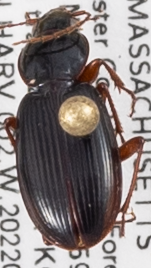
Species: Synuchus impunctatus
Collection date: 2022-08-24
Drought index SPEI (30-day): -1.578
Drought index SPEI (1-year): -1.01
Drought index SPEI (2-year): -0.454